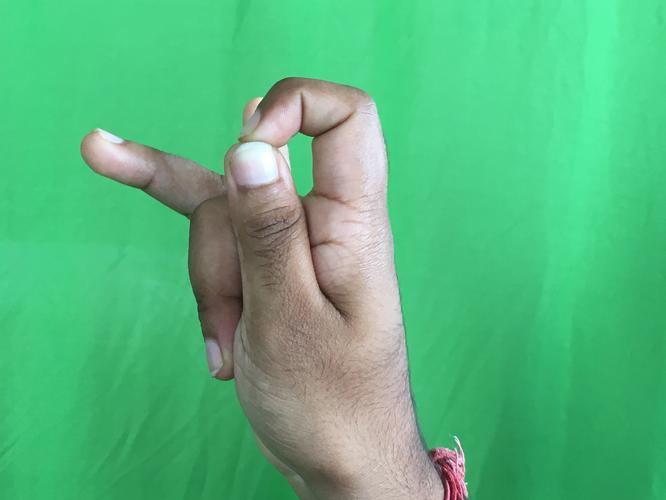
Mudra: Katakamukha_3
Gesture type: single_hand